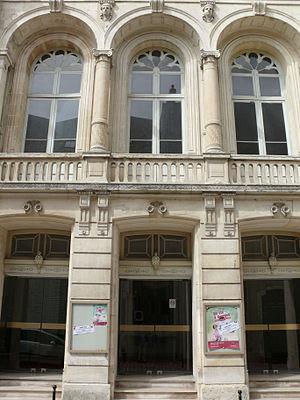
Bourges - Théâtre Jacques-Cœur
Bourges est une commune française, préfecture du département du Cher. Avec 64 551 habitants en 2017, il s'agit de la commune la plus peuplée du département. Au centre d'une aire urbaine de 140 350 habitants, Bourges est la troisième commune la plus peuplée de la région Centre-Val de Loire, après Tours et Orléans, et devant Blois, Châteauroux et Chartres.